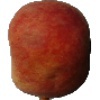
Label: Peach 1